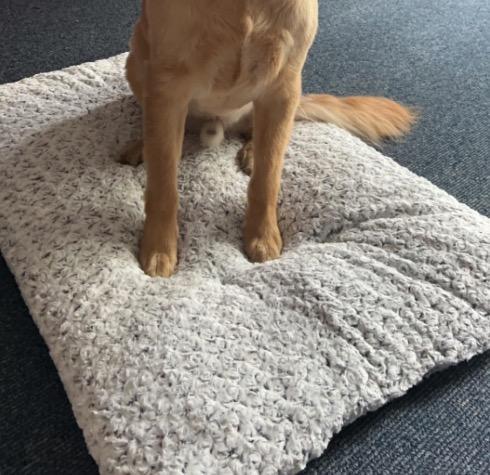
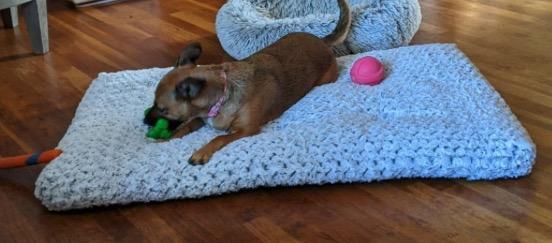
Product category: misc
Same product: yes